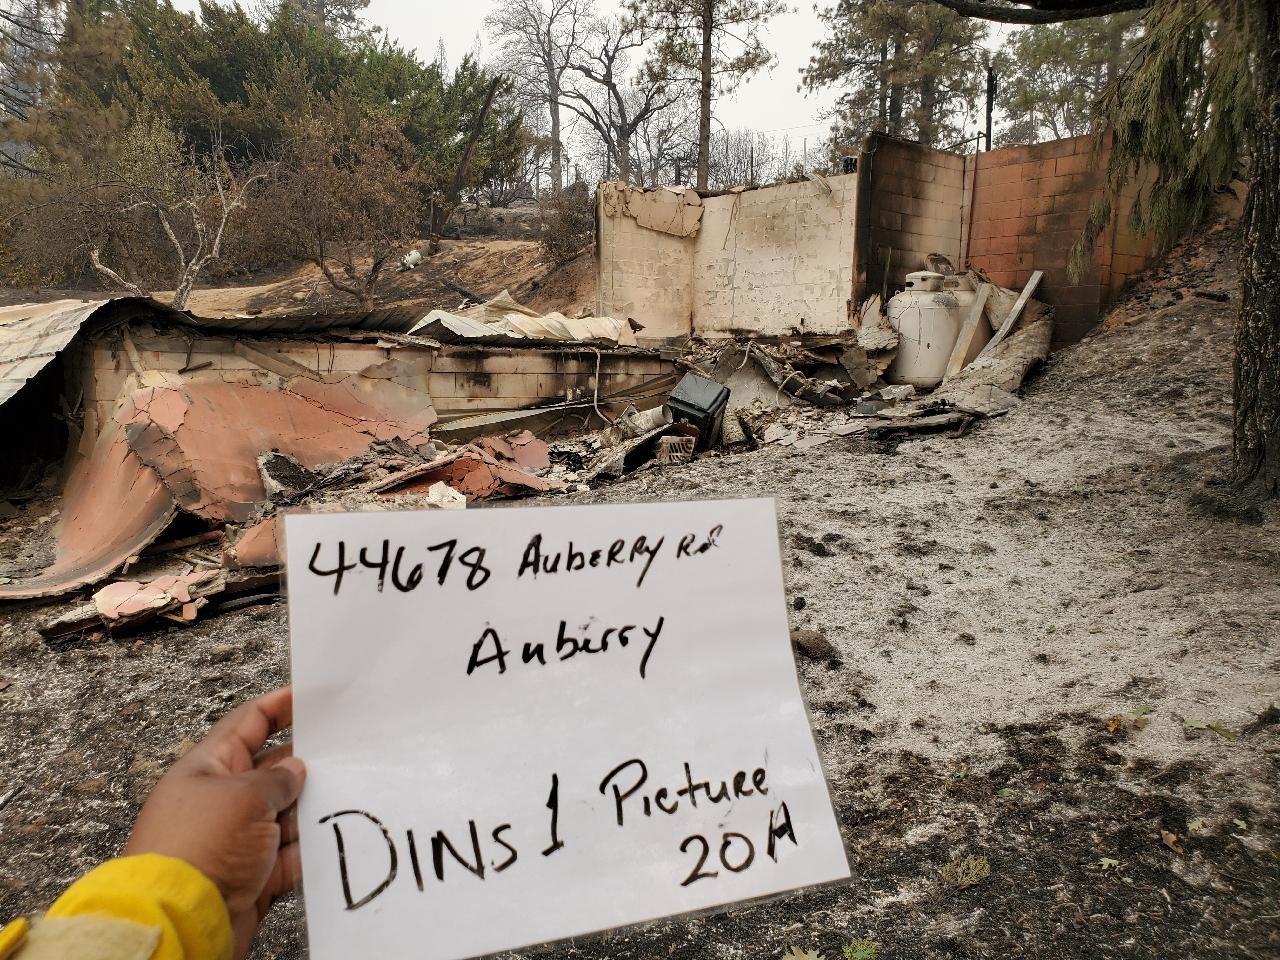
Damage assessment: destroyed